Kjølnes Lighthouse

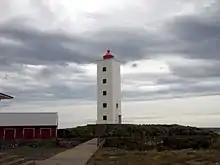
Kjølnes Lighthouse in 2013

Kjølnes Lighthouse is a coastal lighthouse located in Berlevåg Municipality in Finnmark county, Norway. It is located on the Varanger Peninsula along the Barents Sea, about east of the village of Berlevåg.